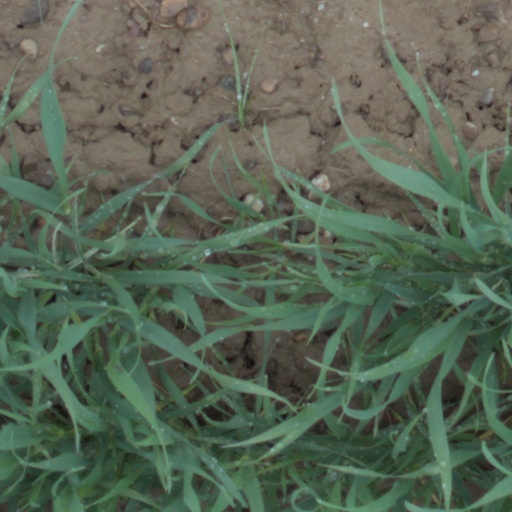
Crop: wheat